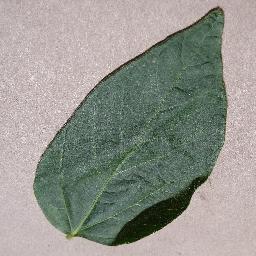
Label: Soybean___healthy